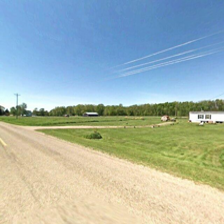
Label: streetView